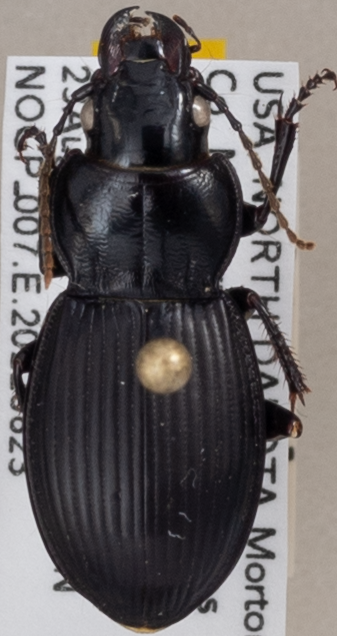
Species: Cyclotrachelus torvus
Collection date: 2022-08-23
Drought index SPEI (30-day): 0.03
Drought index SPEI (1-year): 0.8
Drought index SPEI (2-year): -0.62